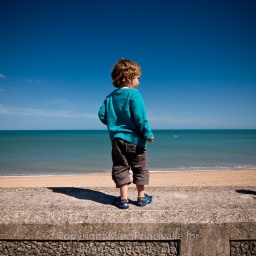
My little boy on the wall by the sea watching the blue sea at Beesands in Devon